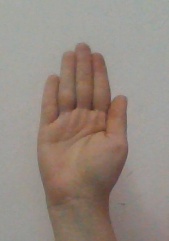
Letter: seen